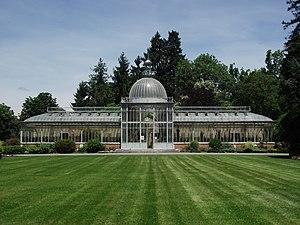
Orangerie du jardin Massey (Tarbes, Hautes-Pyrénées, France)
Cet article recense les monuments historiques français classés en 1890.
Le Jardin Massey est un jardin public de la ville de Tarbes, dans le département français des Hautes-Pyrénées.